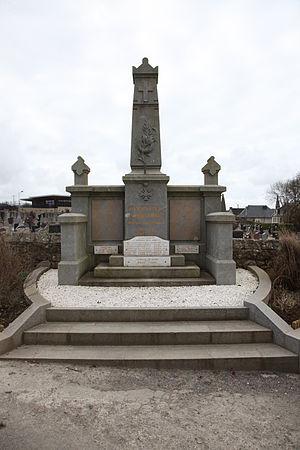
Monument aux morts de l'Hôpital-Camfrout
Hôpital-Camfrout, nom d'usage L'Hôpital-Camfrout [lɔpital kɑ̃fʁut], est une commune du département du Finistère, dans la région Bretagne, en France.